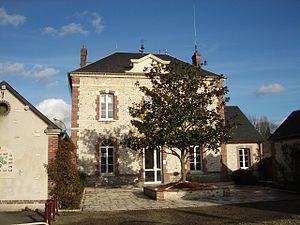
Mairie de Fontaine-sour-Jouy (Eure)
Fontaine-sous-Jouy est une commune française située dans le département de l'Eure en région Normandie. Les habitants de cette commune se nomment les Jovifontains.